Rudolf Nietzki

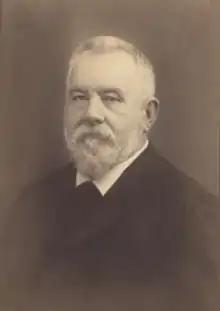
Rudolf Nietzki

Rudolf Hugo Nietzki (9 March 1847 – 28 September 1917) was a German chemist who specialized in industrial dyes derived from coal tar.